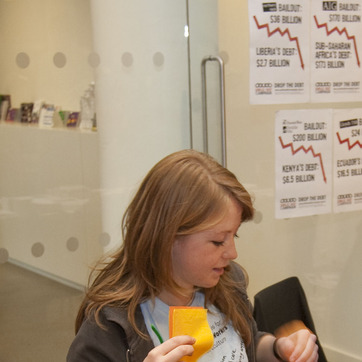
Material: hair